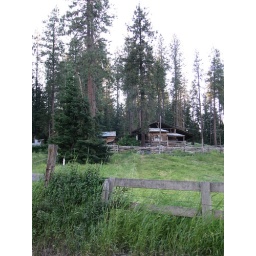
a house in the field